Owen County Courthouse and Jail

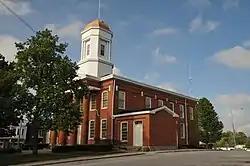
Courthouse in 2012

The Owen County Courthouse and Jail in Owenton, Kentucky was listed on the National Register of Historic Places in 1976. The complex of two buildings also contributes to the National Register-listed Central Owenton Historic District.